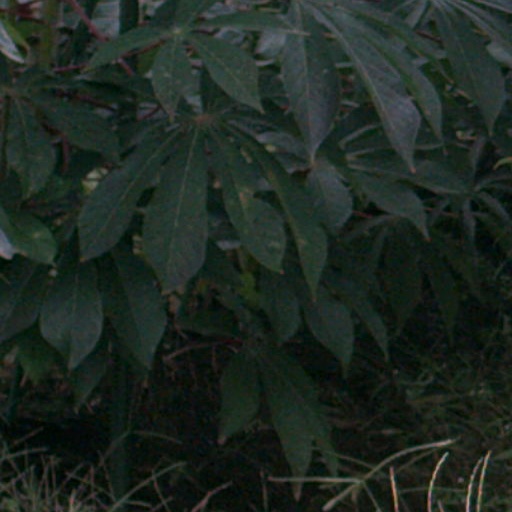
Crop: cassava